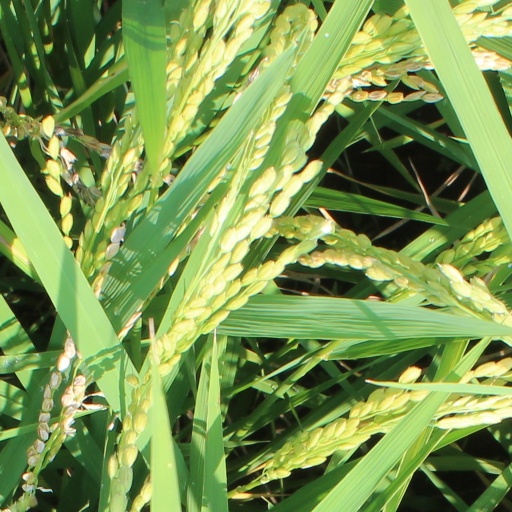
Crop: rice